Answer in natural language. Considering the relative positions, where is Statue (highlighted by a green box) with respect to black dresser with multiple drawers (highlighted by a blue box)? Choose between the following options: below or above
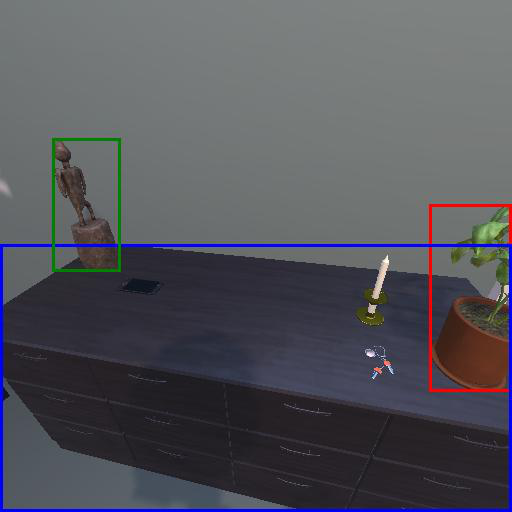
<answer>above</answer>